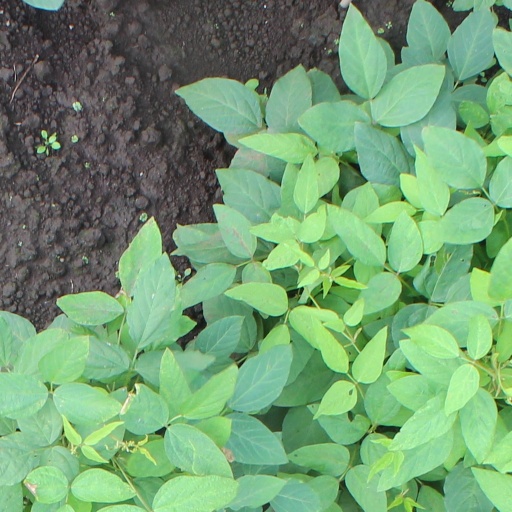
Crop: soybean